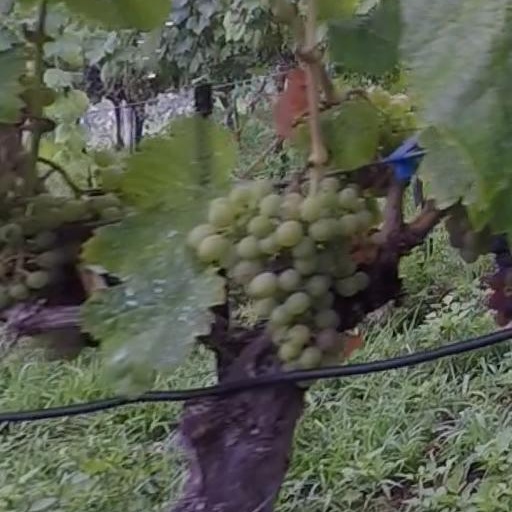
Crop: grape